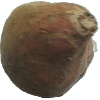
Label: Potato Sweet 1